Fair game (Scientology)

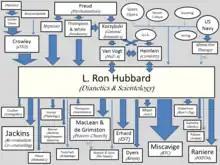
Hubbard's beliefs and practices, drawn from a diverse set of sources, influenced numerous offshoots, splinter groups, and new movements.

According to an FDA investigation, in 1965, ex-Scientologist Charles Berner received a "fair game order". Afterwards, Berner stated he received other life-threatening letters, "indicating he should apply technique R2-45 to himself. This particular technique is a route whereby an individual places a 45 caliber pistol to his head and himself from his body."